Grodziskie

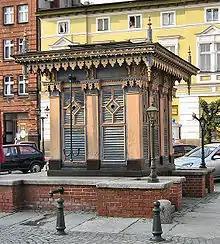
The well in Grodzisk Wielkopolski's Old Market square, traditionally associated with Bernard of Wąbrzeźno

A maltsters' and brewers' guild existed in the town in 1601. The guild created a monopoly on the right to produce malted grain and beer for sale, and kept it in the hands of a select few families, strictly controlled by the guilds. It also implemented rules and regulations on the production of the beer that was designed to protect the quality and reputation of the beer. A system of quality control was put in place; each barrel of beer that was produced was subjected to a beer tasting by the mayor of the town and a council of elders who evaluated its quality and strength and approved the beer for sale or export with a distinctive stamp. Brewers who attempted to cheat the system of quality control were permanently stripped of their right to produce the beer. The guild also organized the production of beer by the major breweries, which shared the Old Market well. In 1843 and 1844, there were two breweries in Grodzisk that shared the well. By 1866, the city had begun taxing the breweries for their use of the municipal wells. Two private breweries built their own wells, and found that the water was just as good as the water from the Old Market. Following this discovery, all of breweries eventually built their own wells.